12374 Rakhat

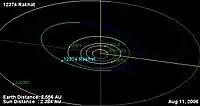
Orbital diagram of "Rakhat"

"Rakhat" is a non-family asteroid from the main belt's background population. It orbits the Sun in the central main-belt at a distance of 1.8–3.3 AU once every 4 years and 1 month (1,488 days). Its orbit has an eccentricity of 0.31 and an inclination of 9° with respect to the ecliptic.